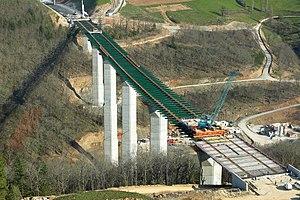
Viduc de l'Elle - Pose des prédalles à l'aide de chariots se déplaçant sur les poutres longitudinales
Le viaduc de l'Elle a été construit entre 2006 et 2007, à Villac, pour permettre à l'autoroute A89 de franchir la vallée de l'Elle, au nord de Terrasson-Lavilledieu.